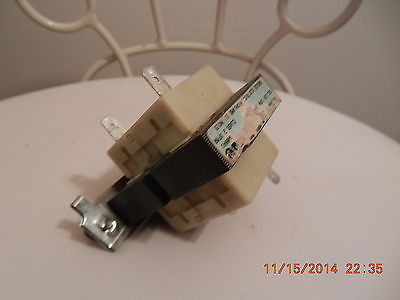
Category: toaster